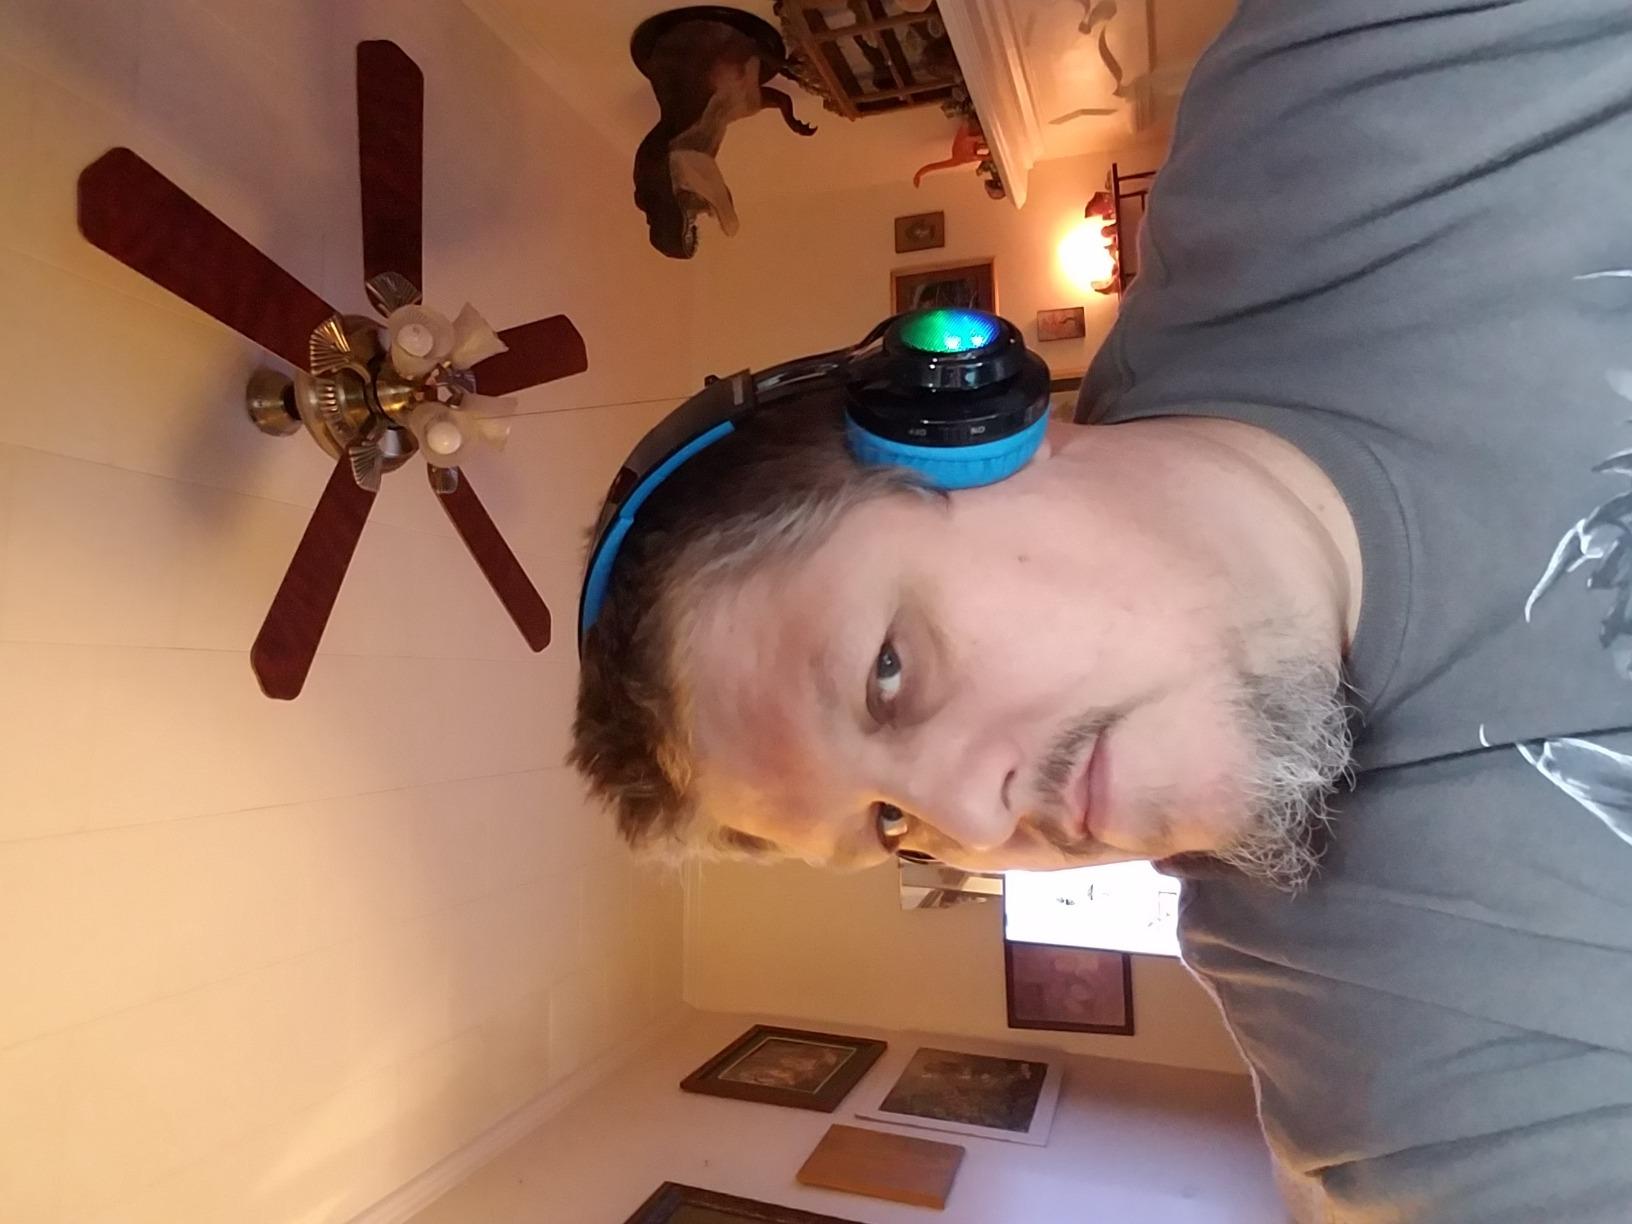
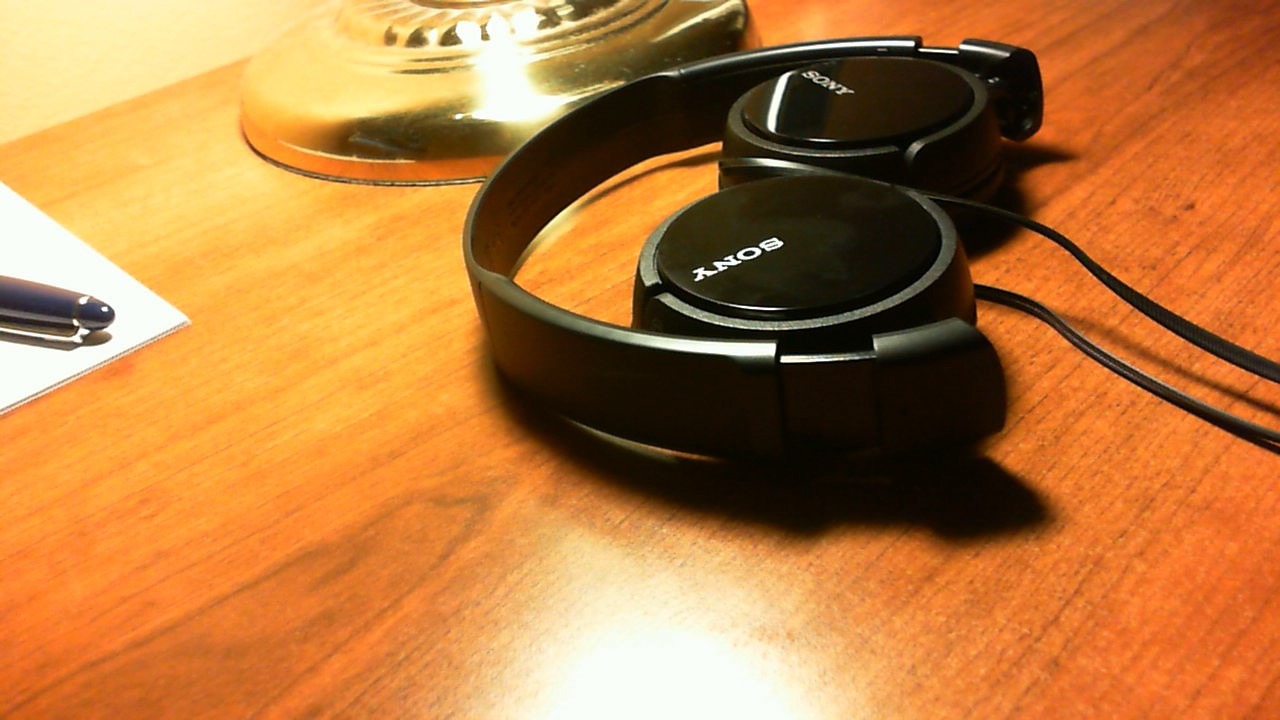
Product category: headphones
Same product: no